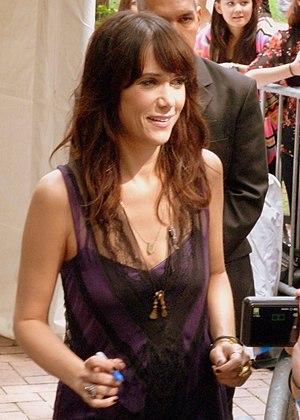
Imogene est un film américain réalisé par Shari Springer Berman et Robert Pulcini, sorti en salles en 2013.